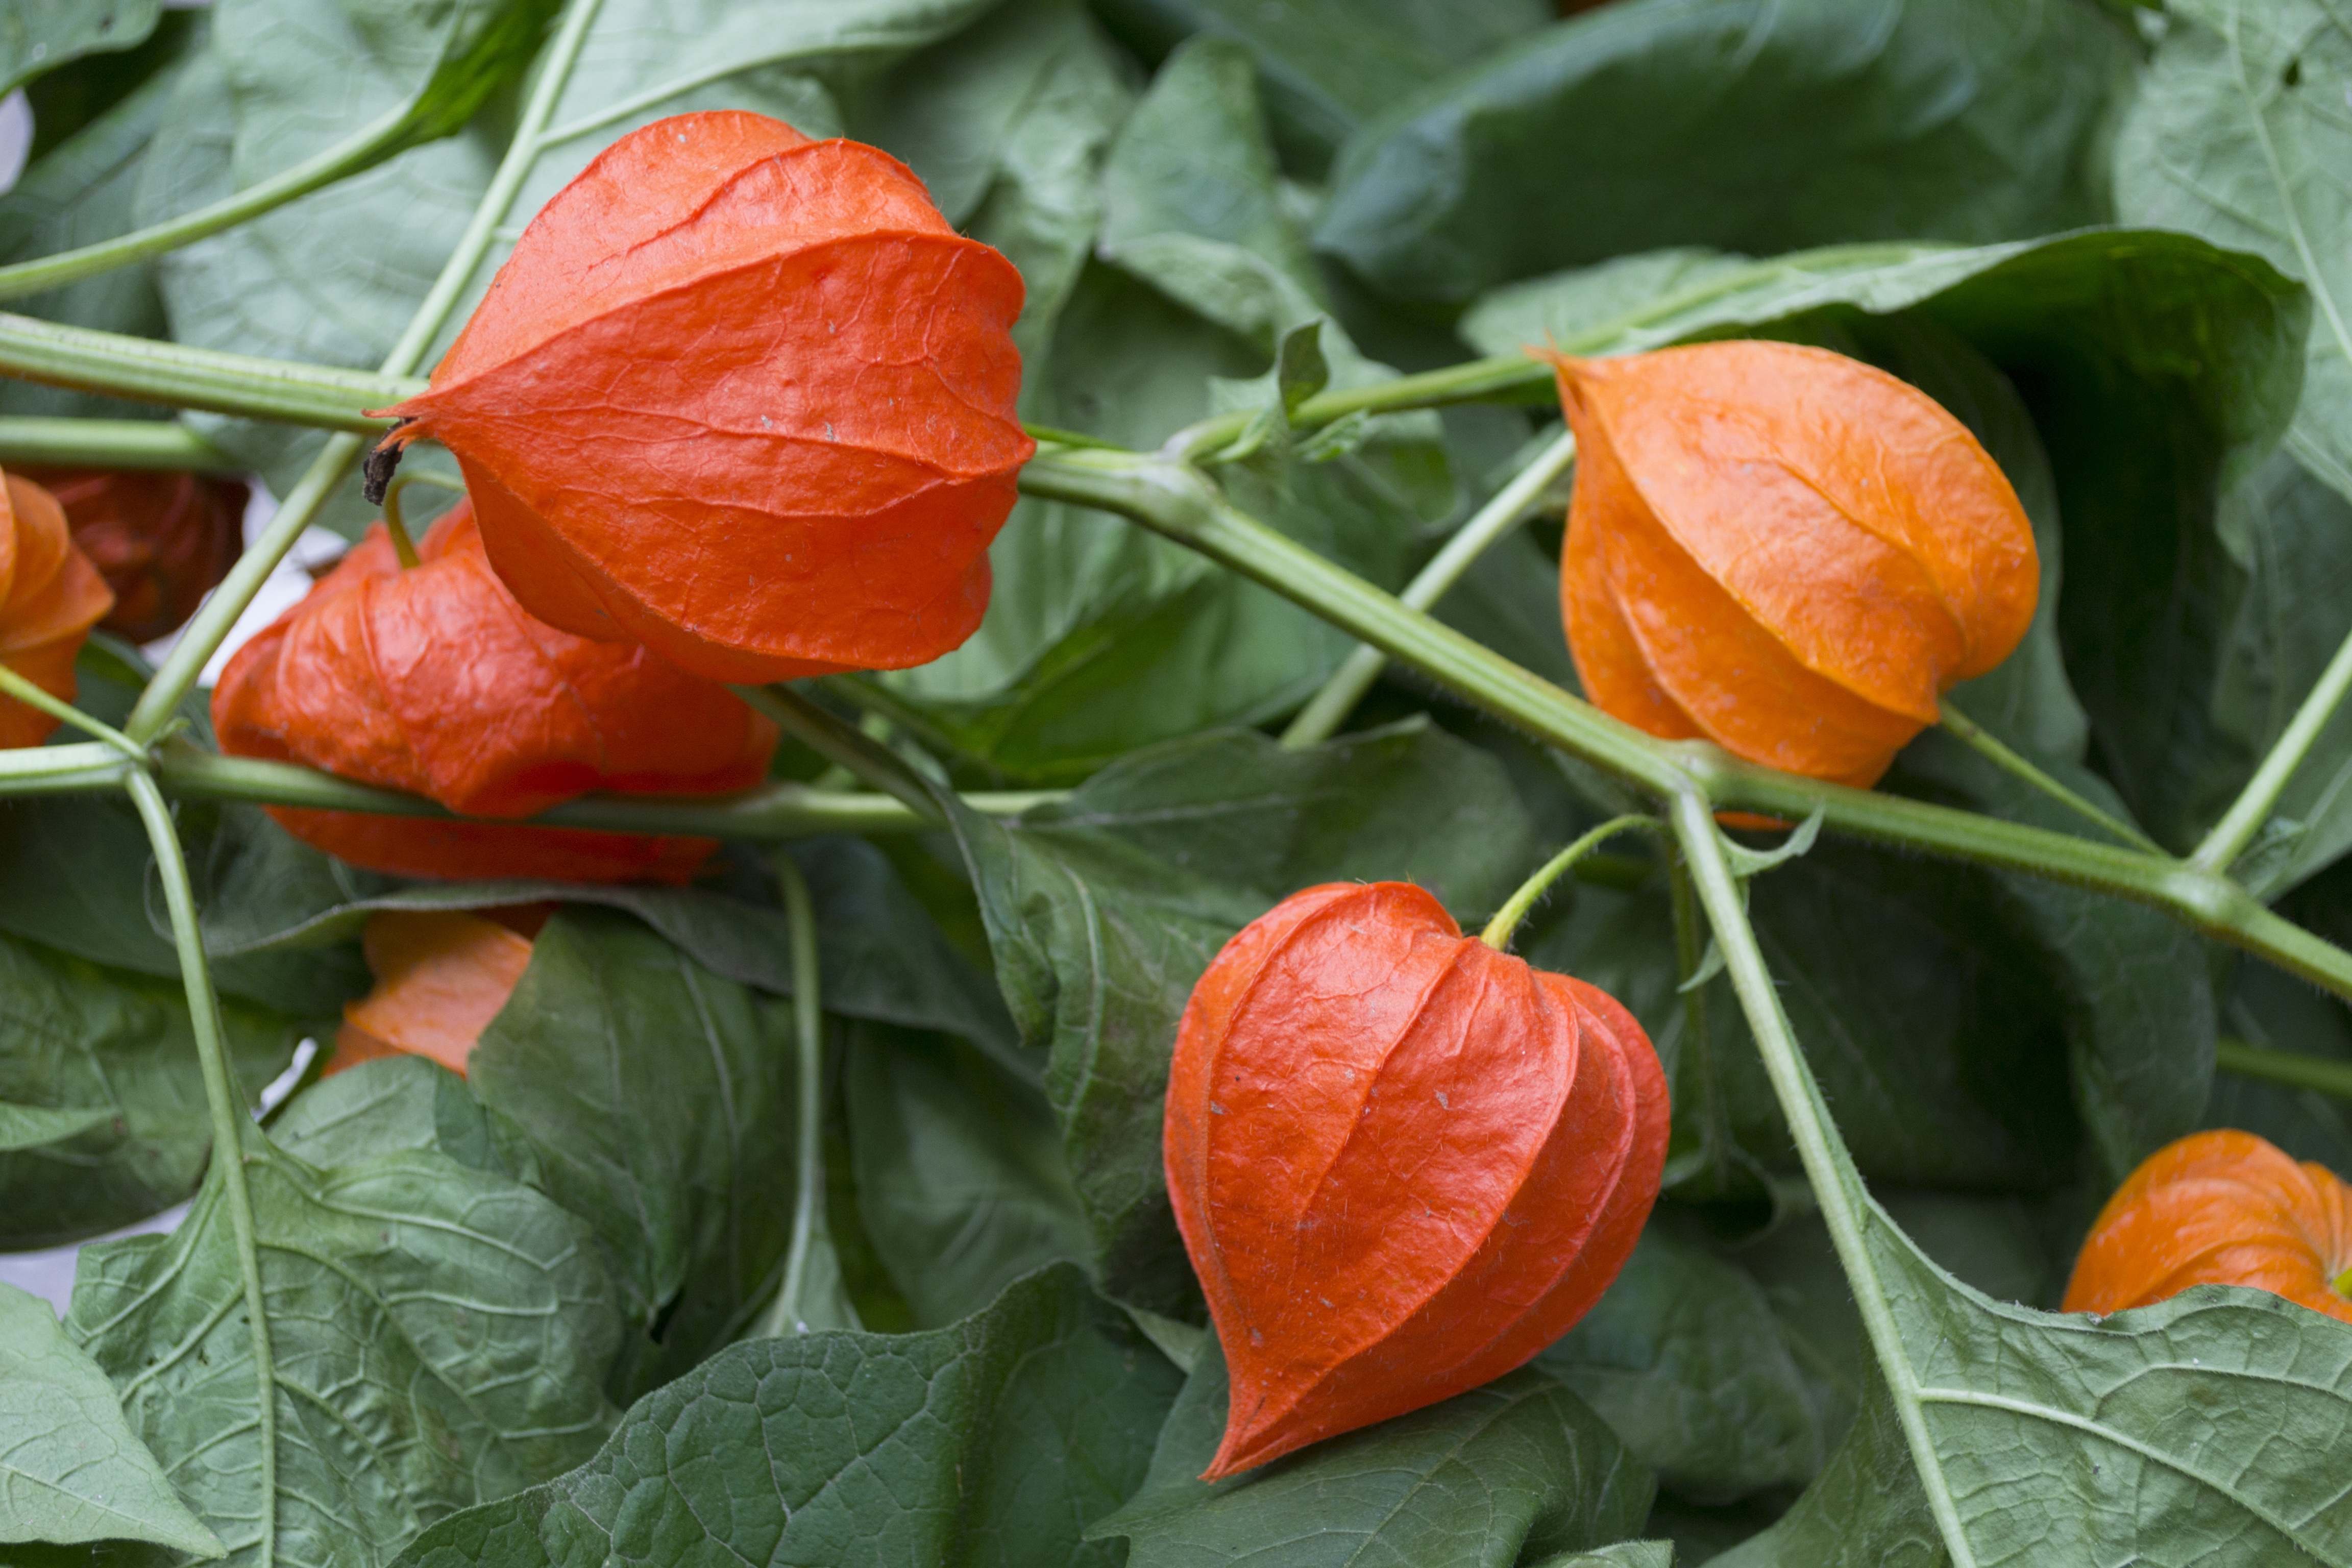
nature, plant, fruit, leaf, flower, food, produce, vegetable, botany, flora, plants, flowers, coloring, peppers, flowering plant, land plant, habanero chili, p p l u